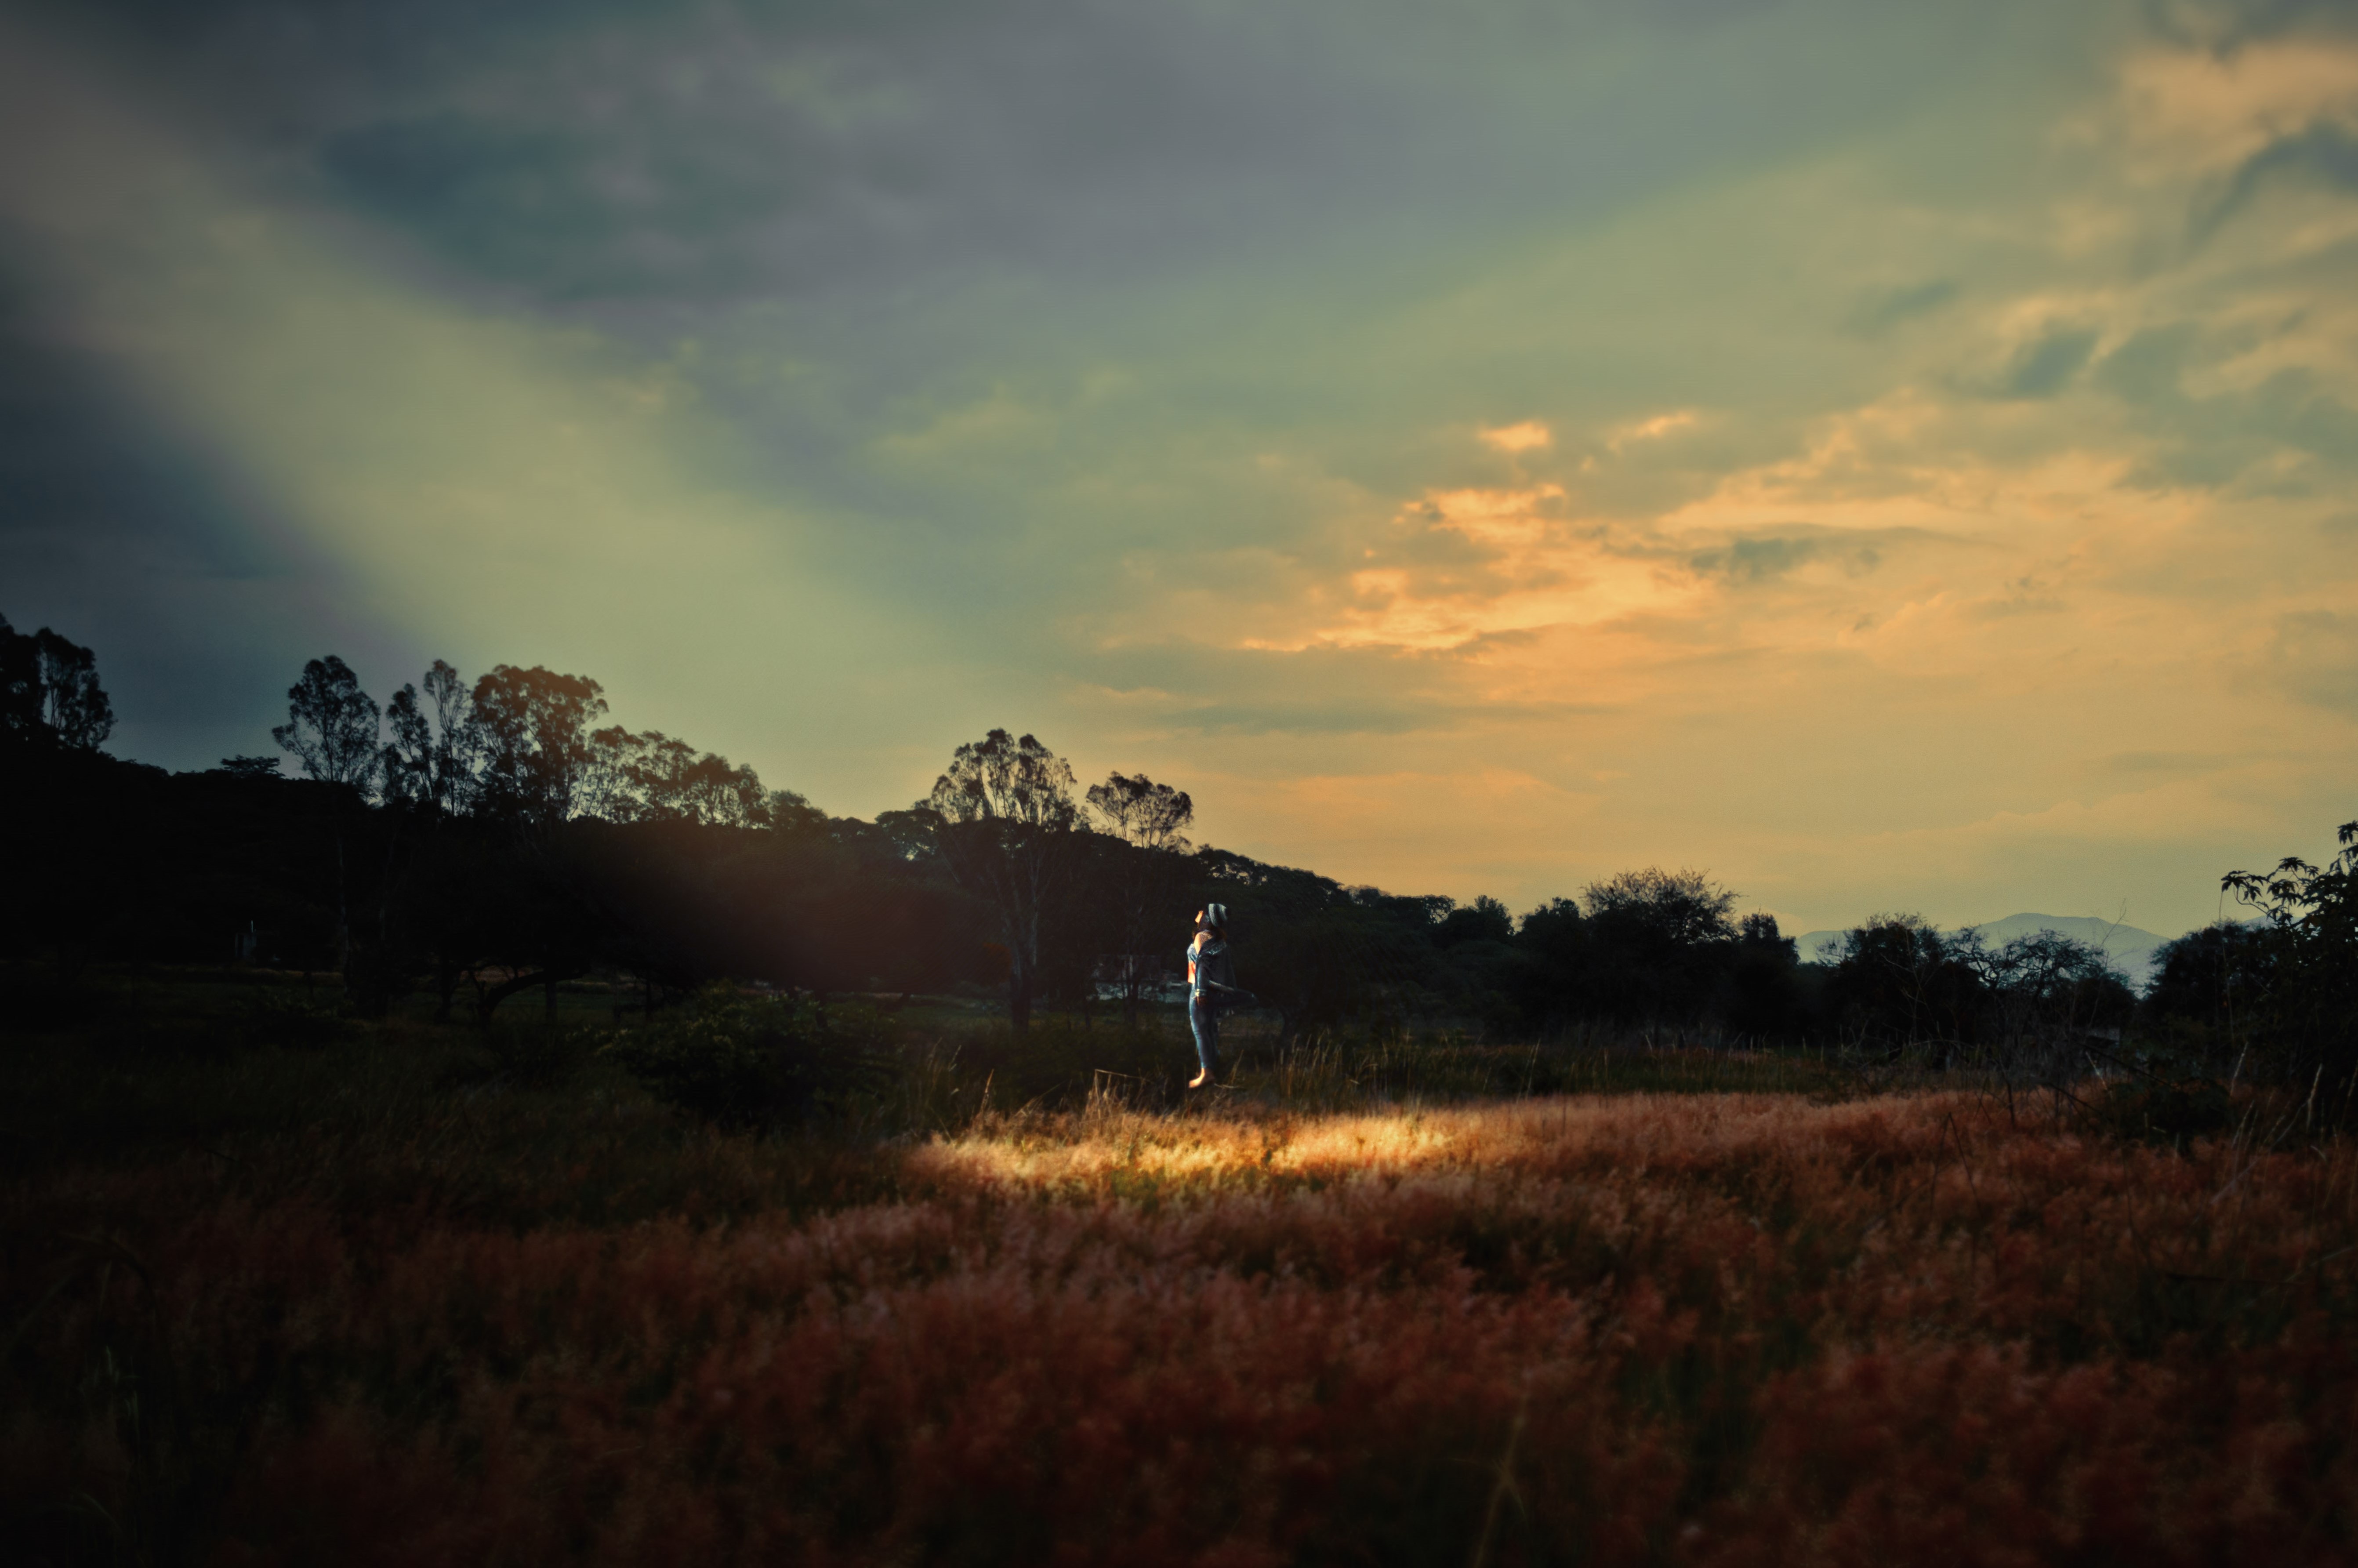
landscape, tree, nature, grass, horizon, cloud, sky, sunrise, sunset, mist, field, prairie, sunlight, morning, hill, dawn, atmosphere, dusk, evening, darkness, rural area, meteorological phenomenon, atmospheric phenomenon